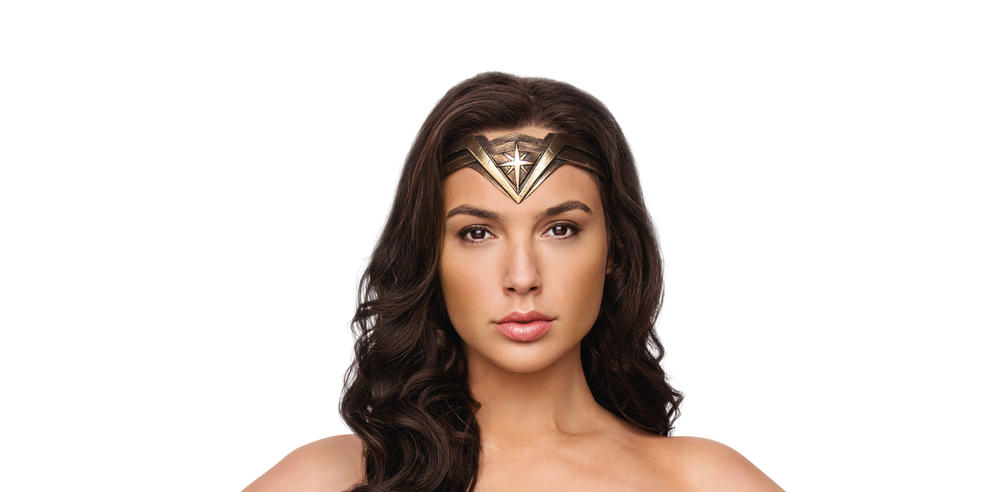
Gender: women